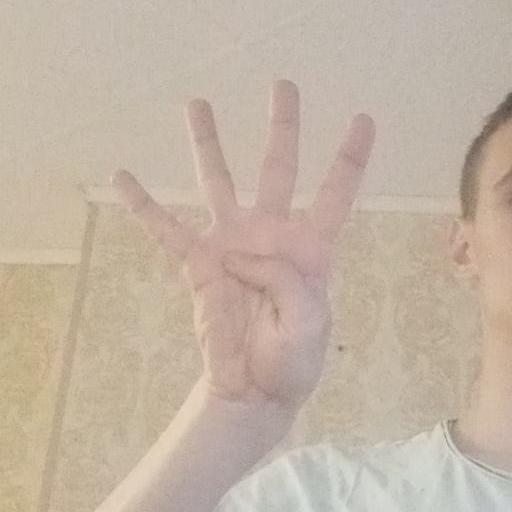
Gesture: four